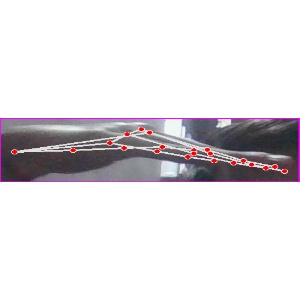
अक्षर: ज